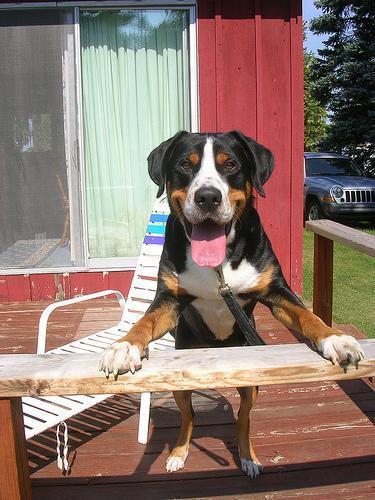
Greater_Swiss_Mountain_dog